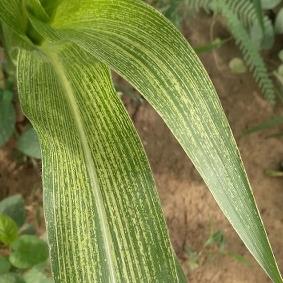
Crop: Maize
Condition: stripe-d